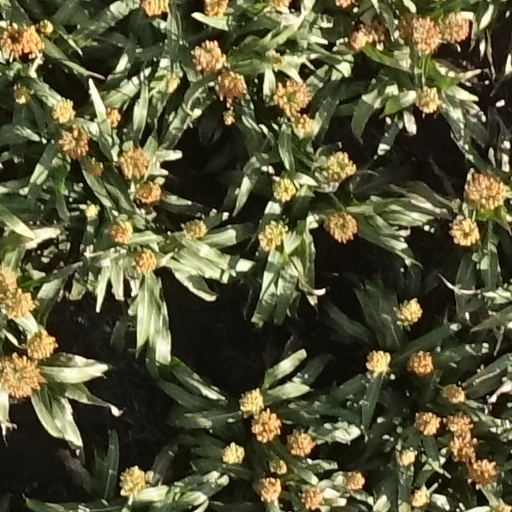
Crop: sorghum